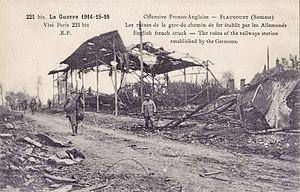
Carte postale ancienne éditée par RP n° 221 bis, collection La Guerre de 1914-15-16
Flaucourt est une commune française située dans le département de la Somme en région Hauts-de-France.